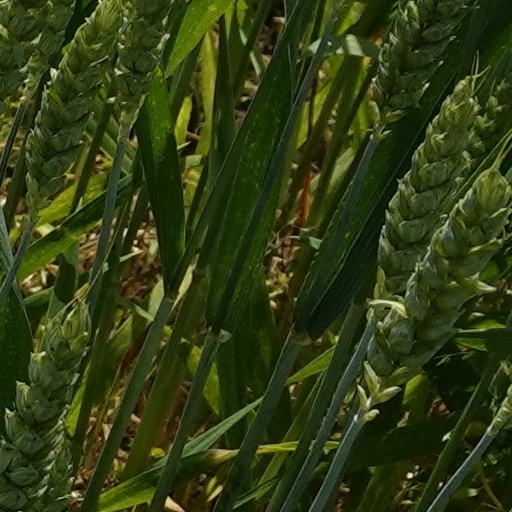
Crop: wheat